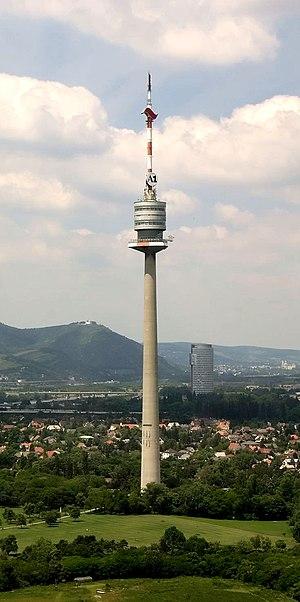
Autriche, Vienne, Tour du Danube